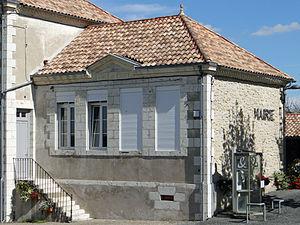
Monteton - Mairie
Monteton est une commune du Sud-Ouest de la France, située dans le département de Lot-et-Garonne, en région Nouvelle-Aquitaine.